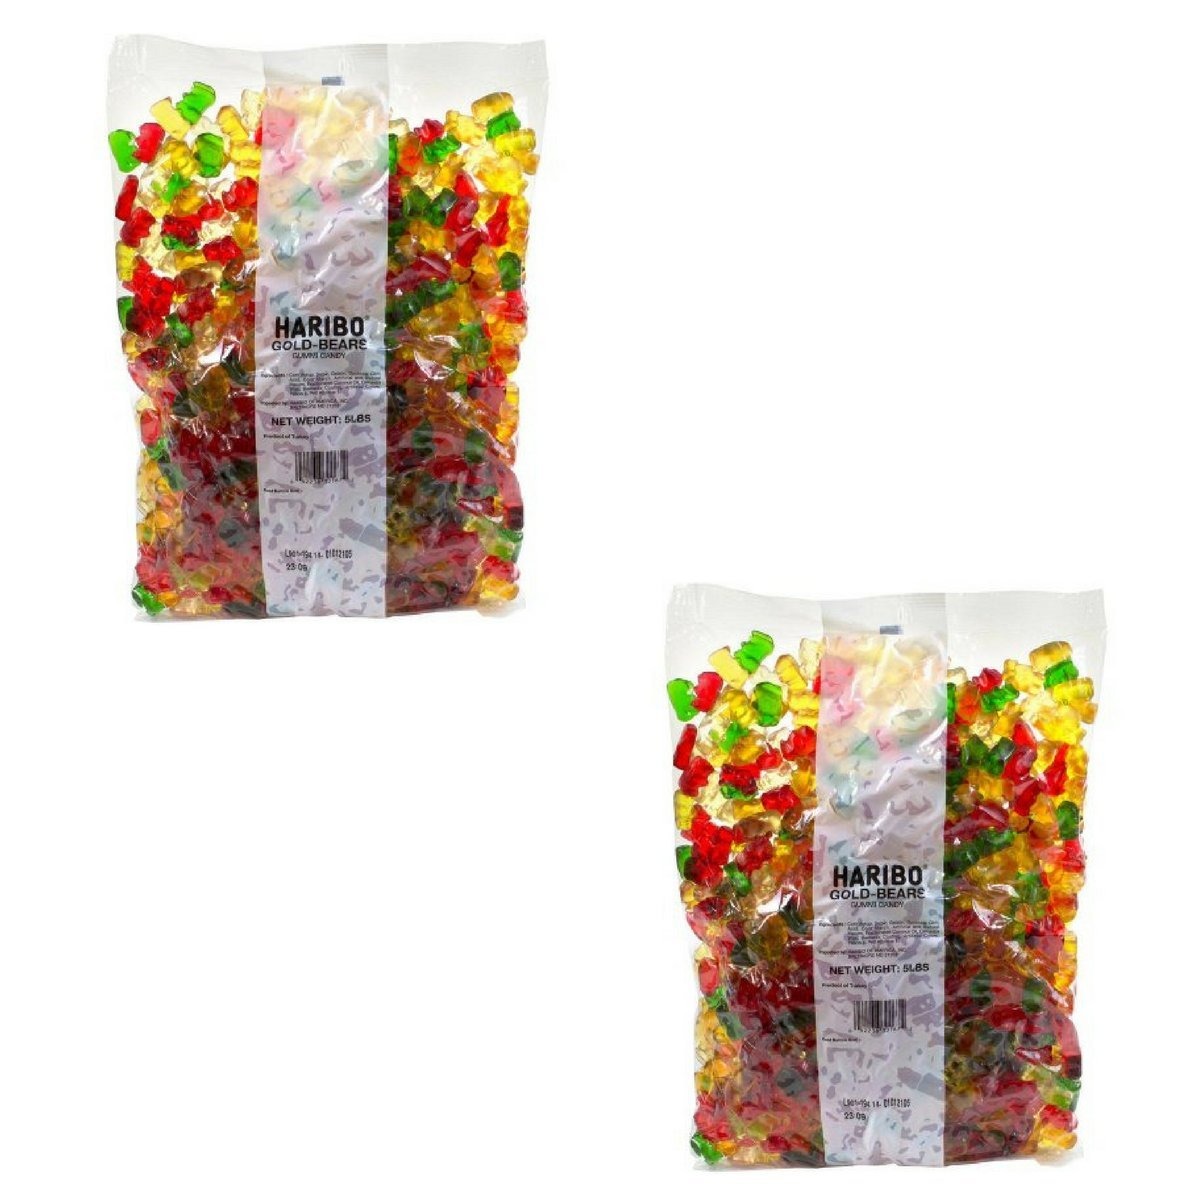
Item Name: Haribo Gold-Bears Gummi Candy, 5 Pound (Pack of 2)
Value: 2.0
Unit: Count

Price: 33.49